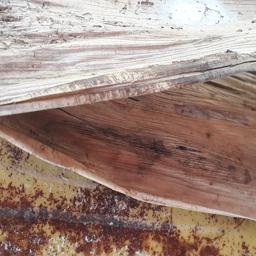
Label: PSEUDOSTEM WEEVIL